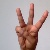
The image shows a hand gesture representing the letter 'W' in Indian Sign Language.